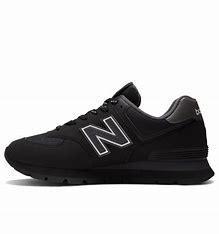
Brand: New
Model: Balance New Balance 574 Series